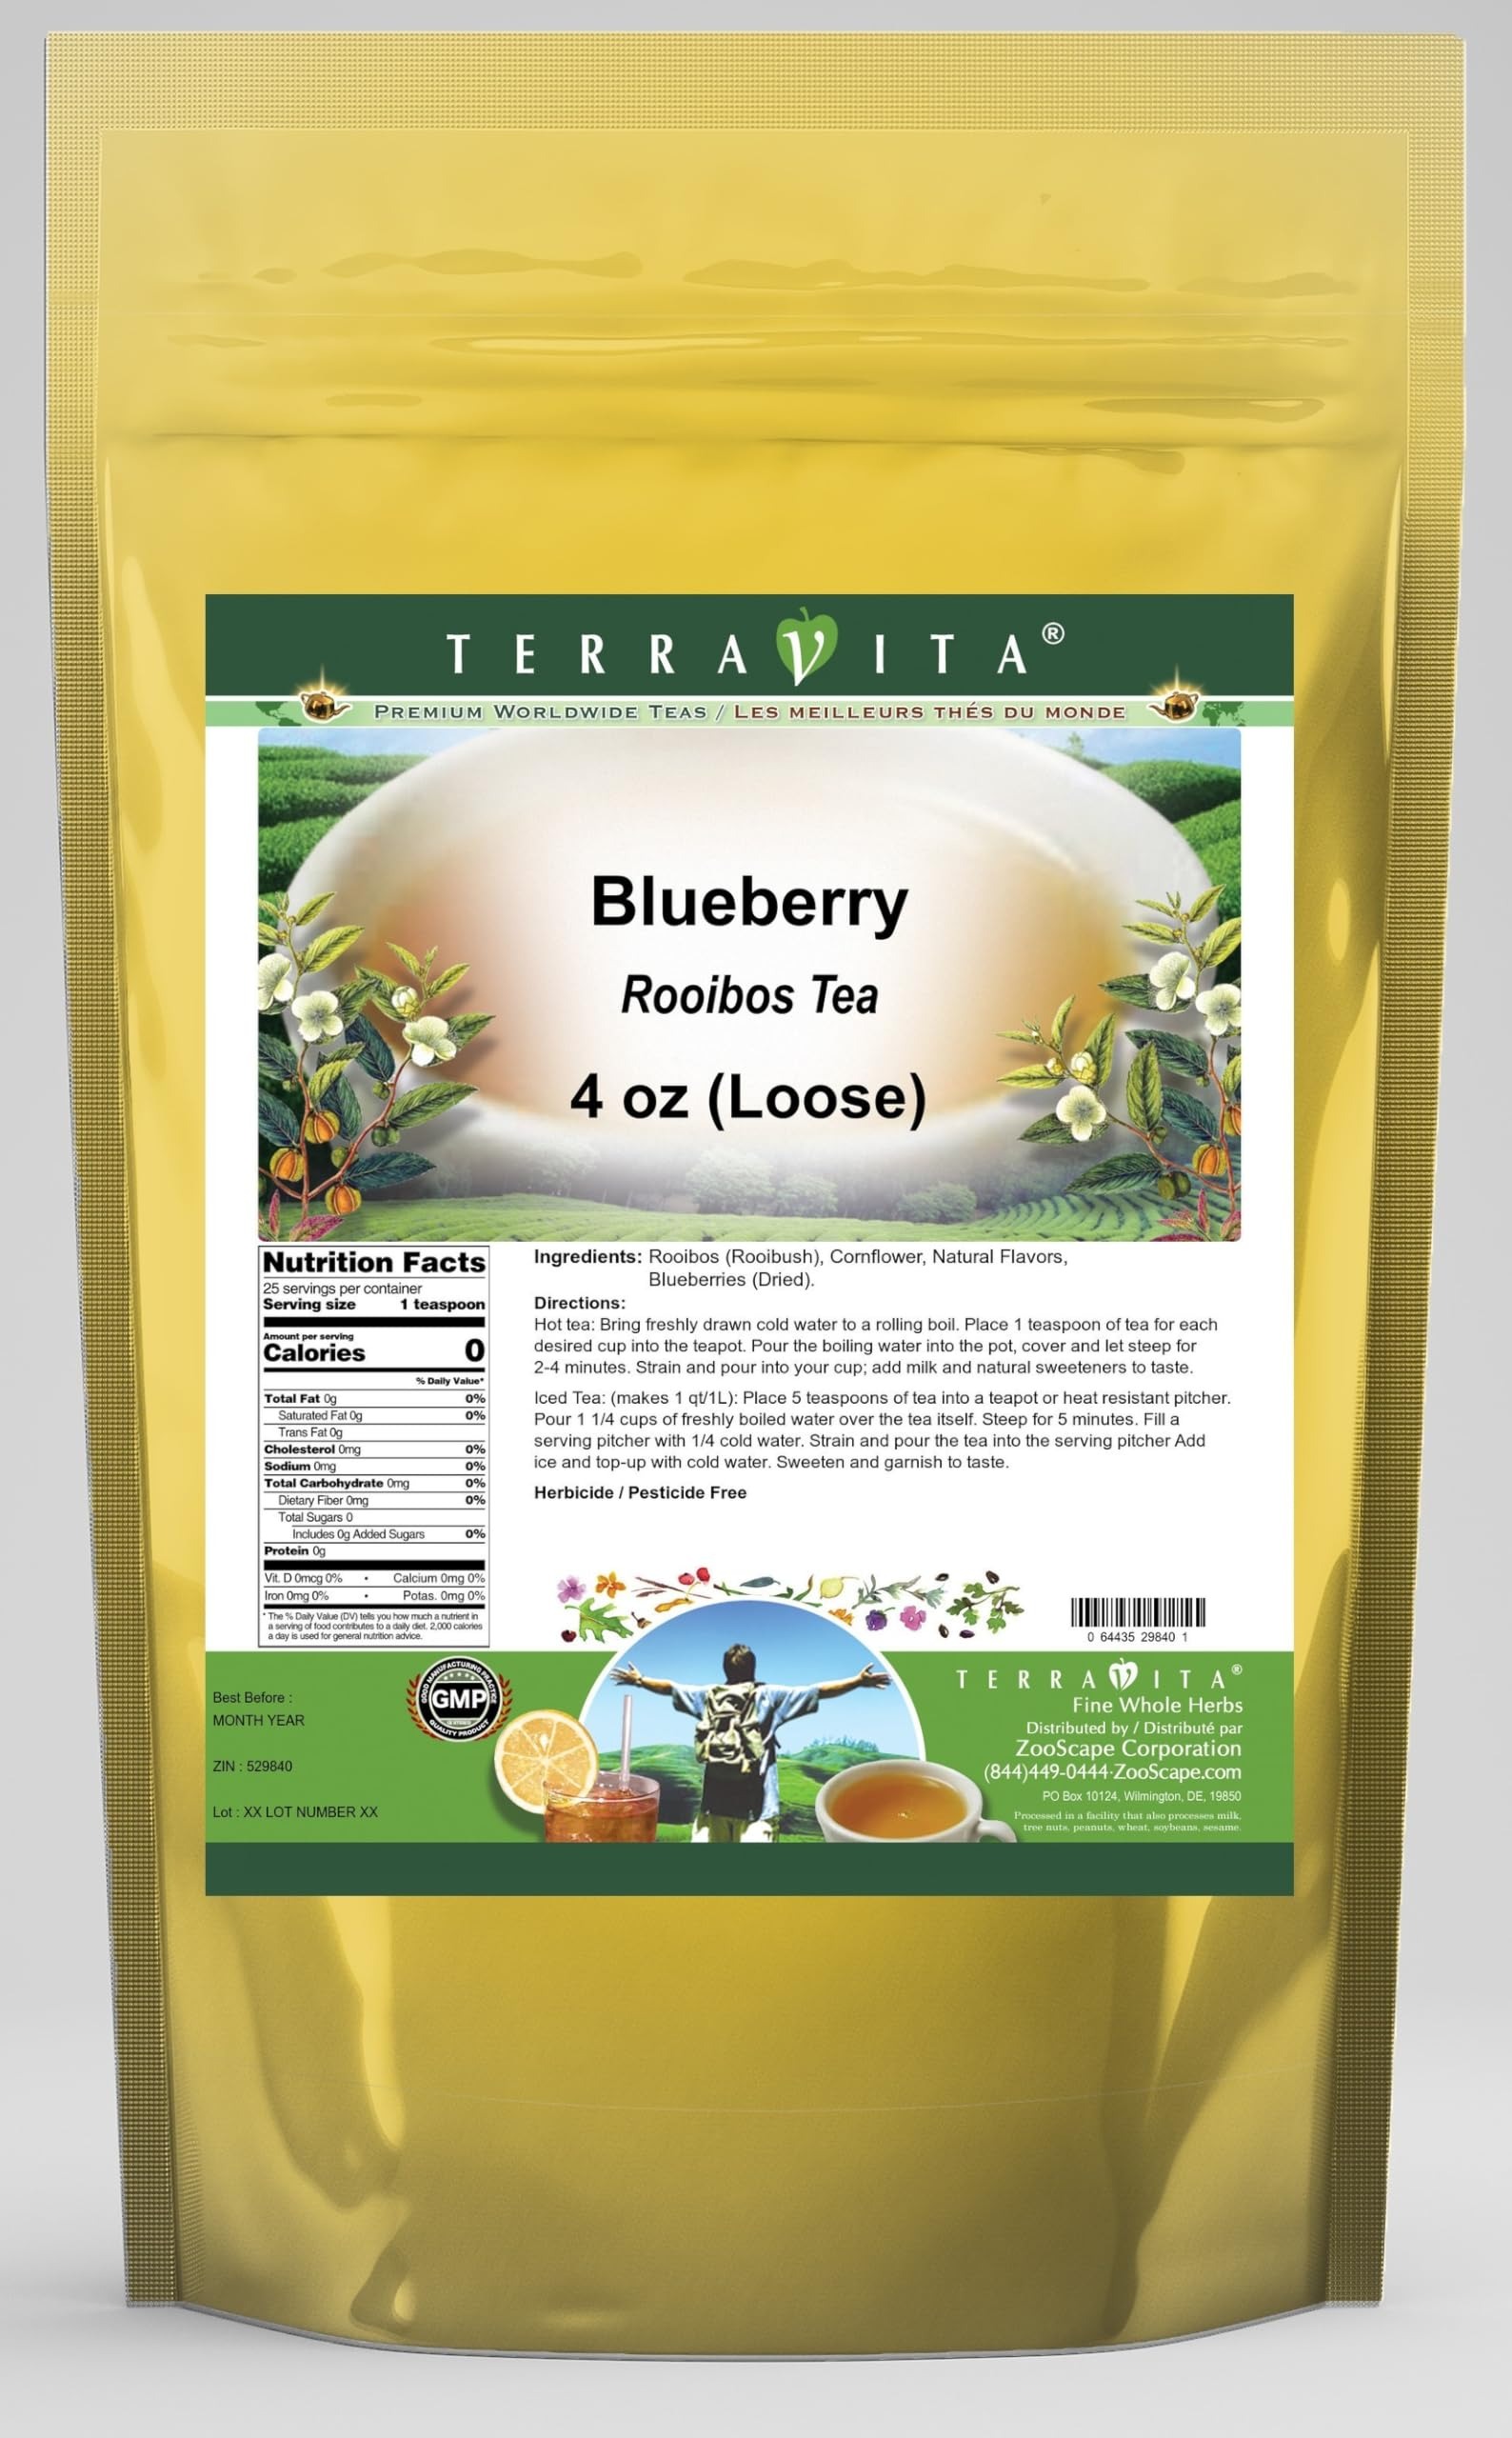
Item Name: Blueberry Rooibos Tea (Loose) (4 oz, ZIN: 529840) - 3 Pack
Bullet Point 1: Our Blueberry Rooibos Tea is a delightful flavored Rooibos tea you will enjoy anytime! - Ingredients: Rooibos tea, Dried Blueberries, Cornflower and natural blueberry flavor.
Bullet Point 2: No fillers.
Bullet Point 3: Manufacturer: TerraVita
Bullet Point 4: Size: 4 oz
Bullet Point 5: Loose Leaf Rooibos Tea - Packed in a convenient upright pouch!
Product Description: Our Blueberry Rooibos Tea is a delightful flavored Rooibos tea you will enjoy anytime! - Ingredients: Rooibos tea, Dried Blueberries, Cornflower and natural blueberry flavor. - Hot tea brewing method: Bring freshly drawn cold water to a rolling boil. Place 1 teaspoon of tea for each desired cup into the teapot. Pour the boiling water into the pot, cover and let steep for 2-4 minutes. Strain and pour into your cup; add milk and natural sweeteners to taste. - Iced tea brewing method: (to make 1 liter/quart): Place 5 teaspoons of tea into a teapot or heat resistant pitcher. Pour 1 1/4 cups of freshly boiled water over the tea itself. Steep for 5 minutes. Fill a serving pitcher with 1/4 cold water. Strain and pour the tea into the serving pitcher Add ice and top-up with cold water. Sweeten and garnish to taste. - TerraVita is an exclusive line of premium-quality, natural source products that use only the finest, purest and most potent ingredients found around the world. TerraVita is hallmarked by the highest possible standards of purity, potency, stability and freshness. All of our products are prepared with the highest elements of quality control, from raw materials through the entire manufacturing process, up to and including the moment that the bottles or bags are sealed for freshness and shipped out to you. Our highest possible standards are certified by independent laboratories and backed by our personal guarantee. - TerraVita exists to meet and ensure your family's health and wellness without the harmful effects of chemicals and health products. We strive to make all of our products affordable and reliable and are constantly searching the market to maintain our affordability and to look for new ways to serve you and the ones you love. TerraVita has become a trusted ho
Value: 12.0
Unit: Ounce

Price: 50.13